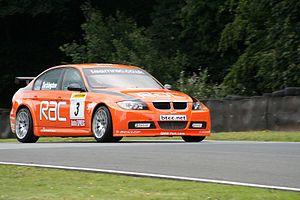
Colin Henry Turkington est un pilote automobile nord-Irlandais, et vainqueur du championnat de Grande-Bretagne des voitures de tourisme en 2009 et 2014.